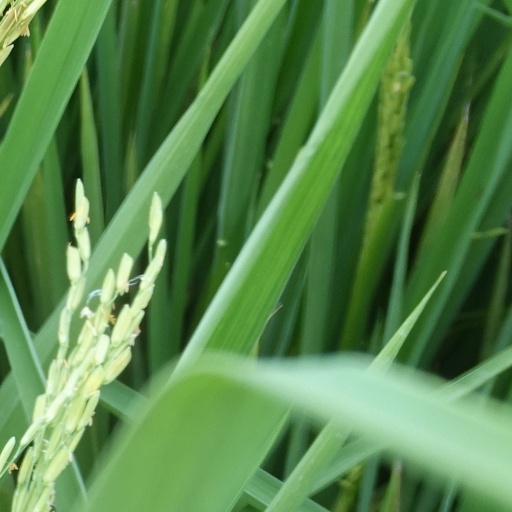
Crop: rice